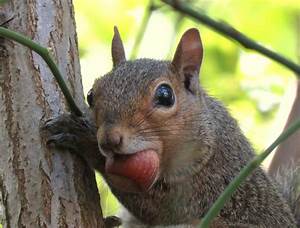
Label: scoiattolo